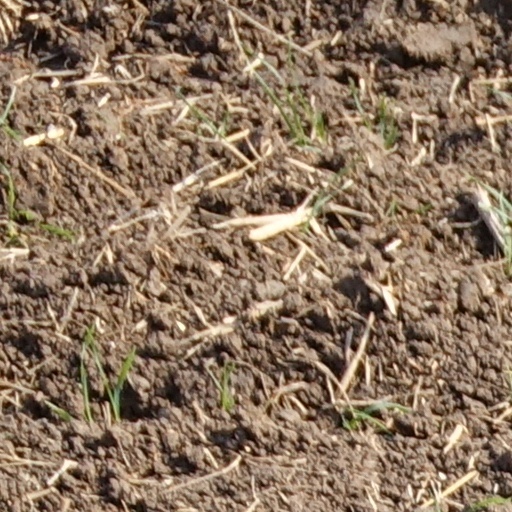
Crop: wheat